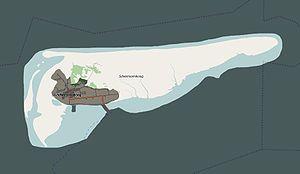
Le Parc national Schiermonnikoog est le premier parc national néerlandais dans le sens moderne. Il constitue la majeure partie de l'île de Schiermonnikoog.
Cet article est une liste des vingt parcs nationaux des Pays-Bas, gérés par les provinces.